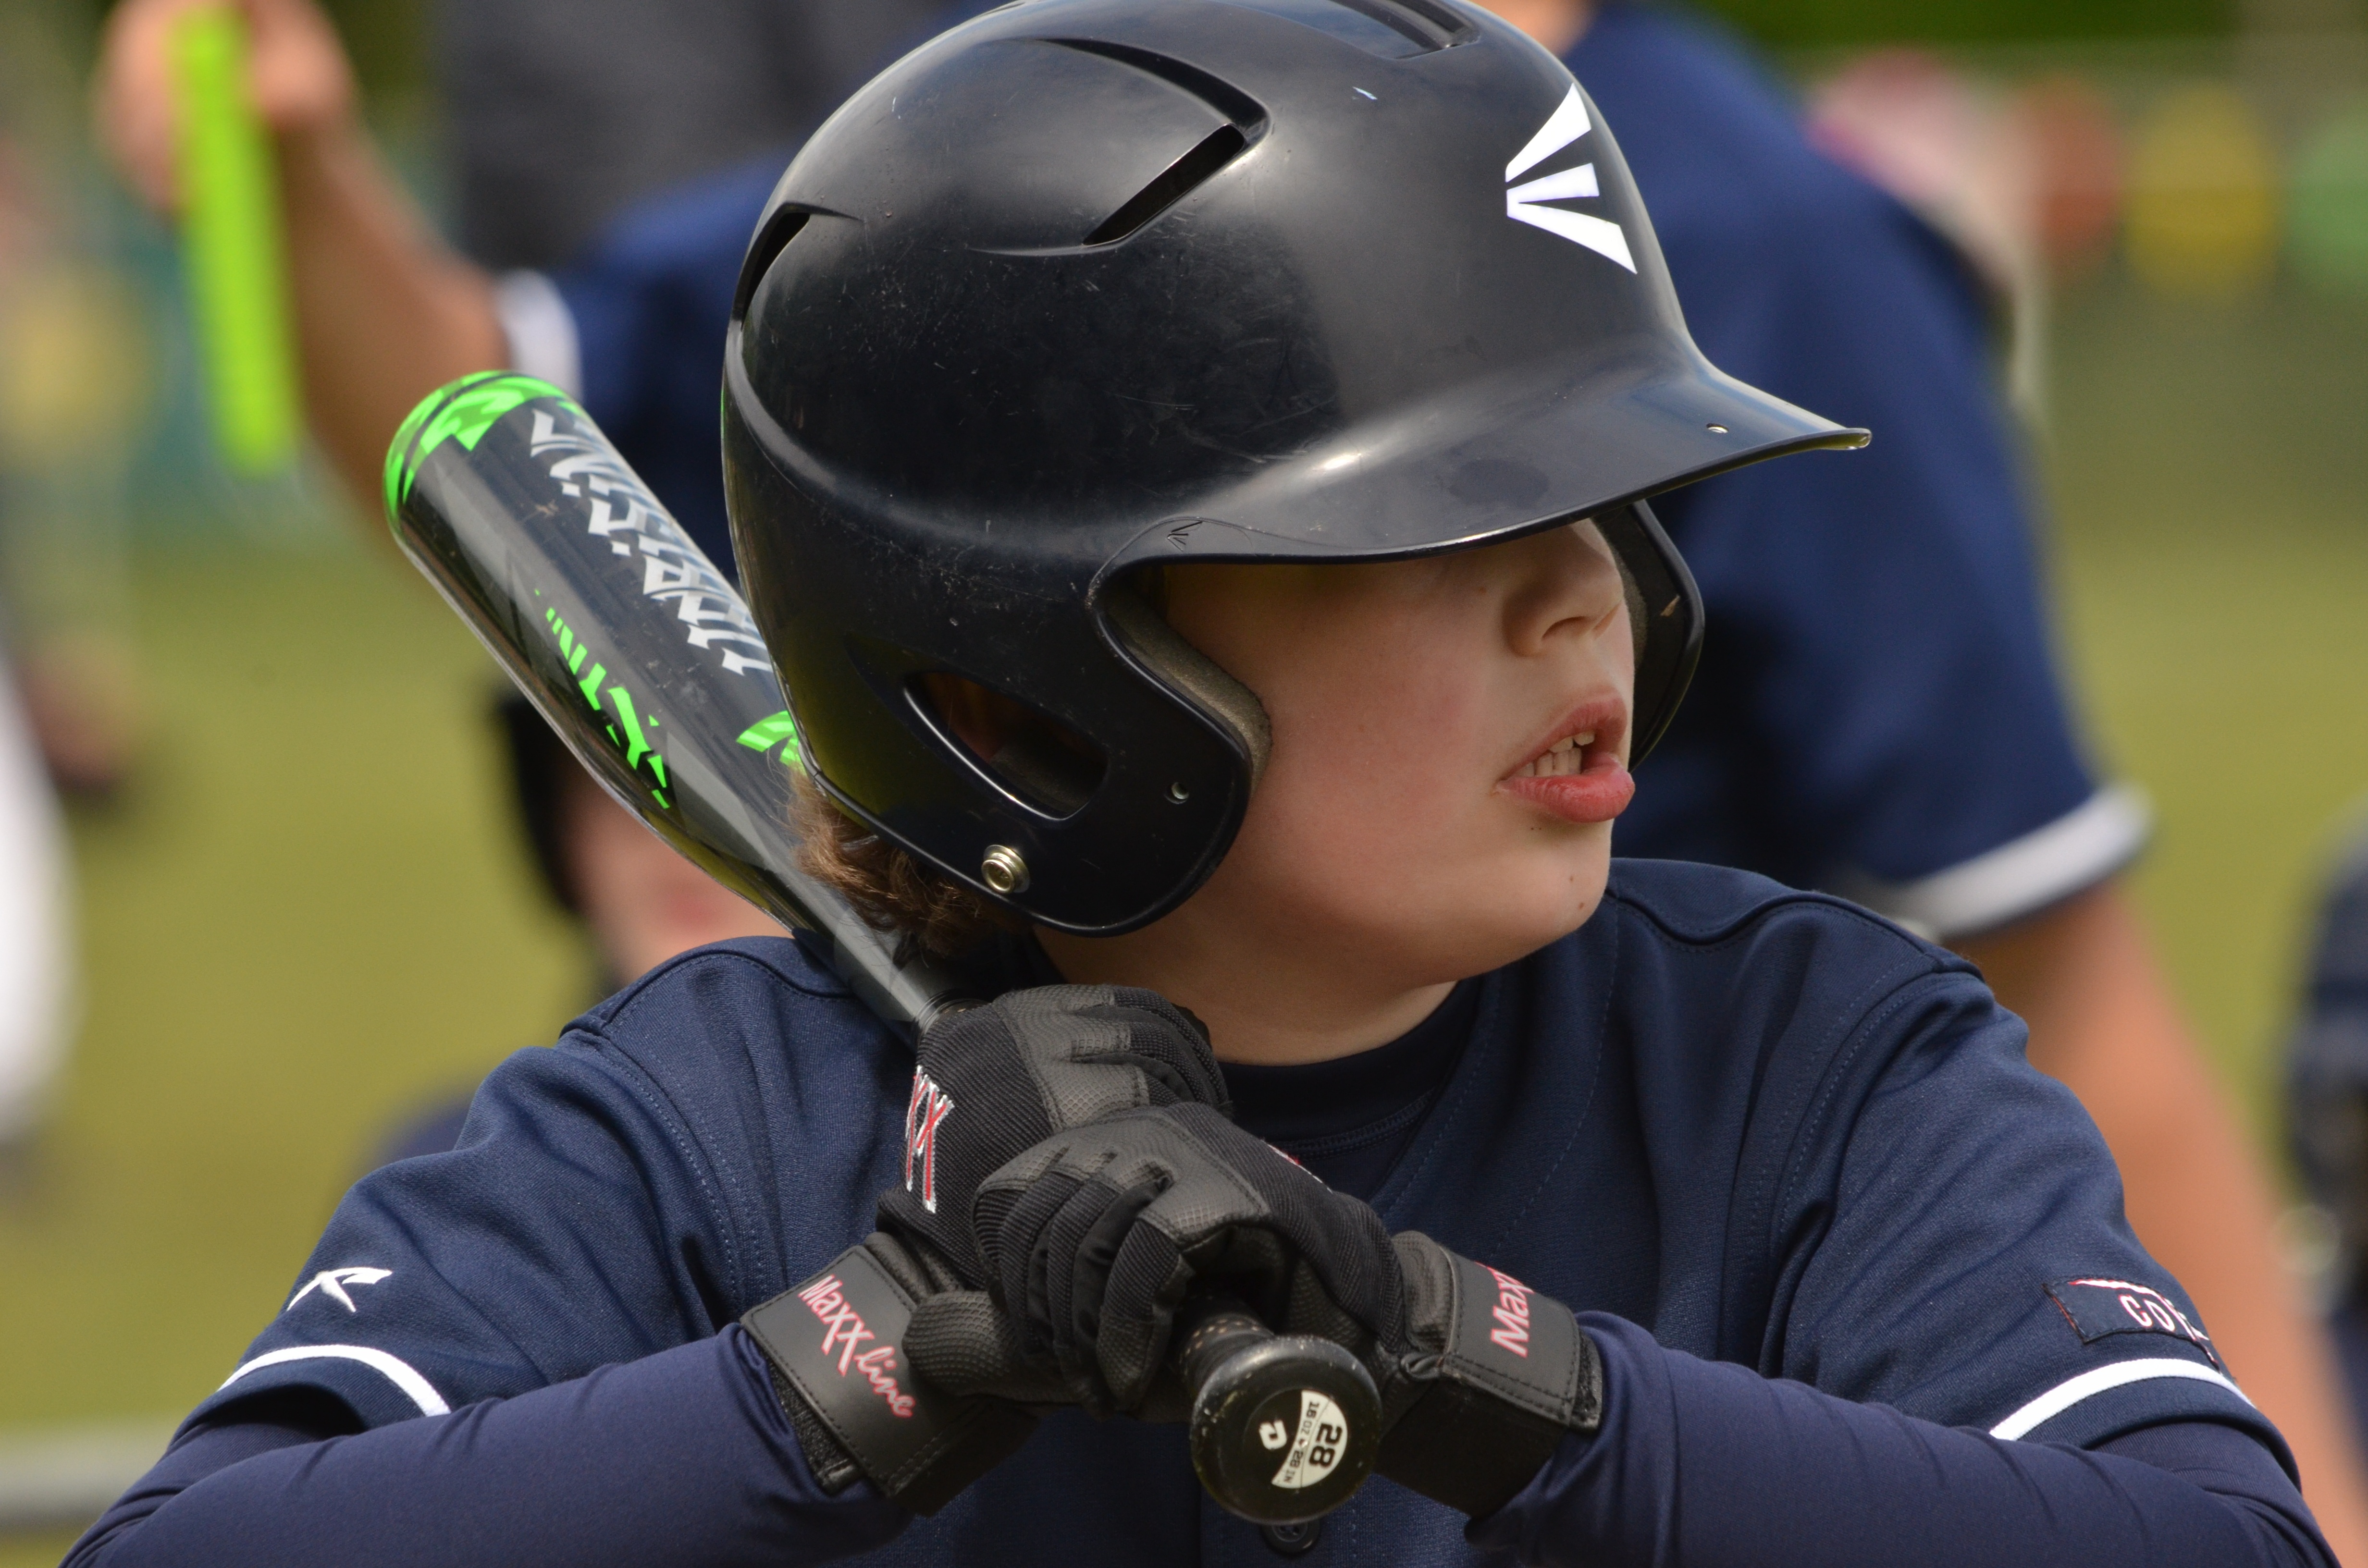
baseball, store, sports, helmet, jockey, contest, bat, attention, concentration, batsman, baseball positions